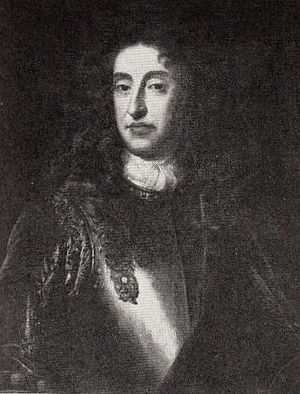
Reimar Hans von Bülow
Reimar Hans von Bülow var en dansk officer, der steg til generalmajor.